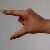
The image shows a hand gesture representing the letter 'Z' in Indian Sign Language.